York Regional Police

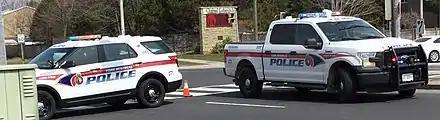
York Regional Police vehicles at an incident

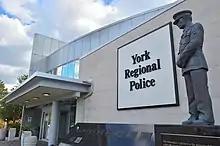
York Regional Police 2 District Headquarters

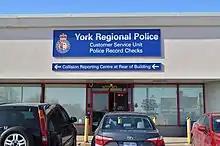
The exterior of the York Regional Police Community Resource Centre (Location permanently closed in February 2025)

The York Regional Police provide a substation to the community of Whitchurch-Stouffville. Numerous personnel work out of this substation to provide a police presence for the community. This community substation is supplied under the host of 5 District (Markham) resources.